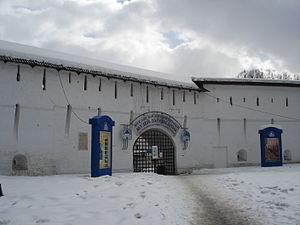
Le monastère de la Transfiguration du Sauveur appelé aussi monastère Spasski est un ancien monastère actuellement désaffecté, situé à Iaroslavl en Russie. Il a joué un rôle important dans l'histoire locale de la ville et de la région. Il est situé sur la place de l'Épiphanie, près du pont de Moscou qui traverse la Kotorosl, dans le Kirovskii raïon. C'est dans ce quartier que se trouvent les monuments architecturaux du XVIᵉ siècle au XIXᵉ siècle. C'est ici que fut découvert «le Dit de la campagne d'Igor» témoignage de la littérature russe ancienne.